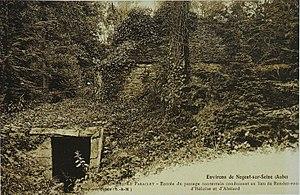
Abbaye du Paraclet
L’abbaye du Paraclet, appelée habituellement Le Paraclet ou encore Paraclet de Nogent, était une abbaye féminine bénédictine prestigieuse fondée par Abélard et Héloïse au XIIᵉ siècle en Champagne à l'écart de Quincey, village aujourd'hui rattaché à la commune de Ferreux-Quincey, dans le diocèse de Troyes, département de l'Aube.